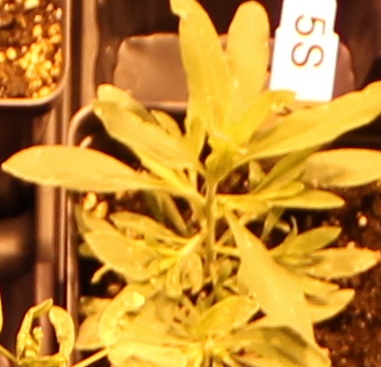
Label: Kochia